Divine Comedy

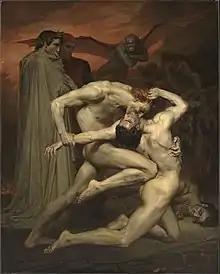
"Dante and Virgil", a painting by William-Adolphe Bouguereau (1850), which depicts Dante and Virgil in the eighth circle of Hell, observing two damned souls in eternal combat in Hell.

Inevitably, given its setting, the "Paradiso" discusses astronomy extensively, but in the Ptolemaic sense. The "Paradiso" also discusses the importance of the experimental method in science, with a detailed example in lines 94–105 of Canto II: